Utopia (book)

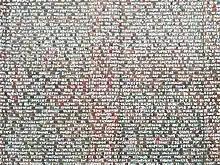
Text from "Utopia" painted on a brick wall in Norwich, England

The work begins with written correspondence between Thomas More and several people he had met in Europe: Peter Gilles, town clerk of Antwerp, and Hieronymus van Busleyden, counselor to Charles V. More chose those letters, which are communications between actual people, to further the plausibility of his fictional land. In the same spirit, the letters also include a specimen of the Utopian alphabet and its poetry. The letters explain the lack of widespread travel to Utopia; someone had coughed during the announcement of its exact longitude and latitude. The first book tells of the traveller Raphael Hythlodaeus, to whom More is introduced in Antwerp, and it also explores the subject of how best to counsel a prince, a popular topic at the time.